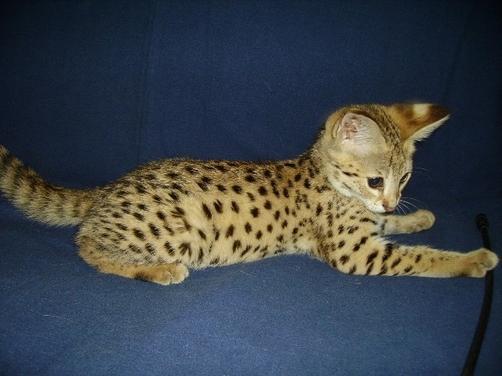
Breed: Egyptian Mau